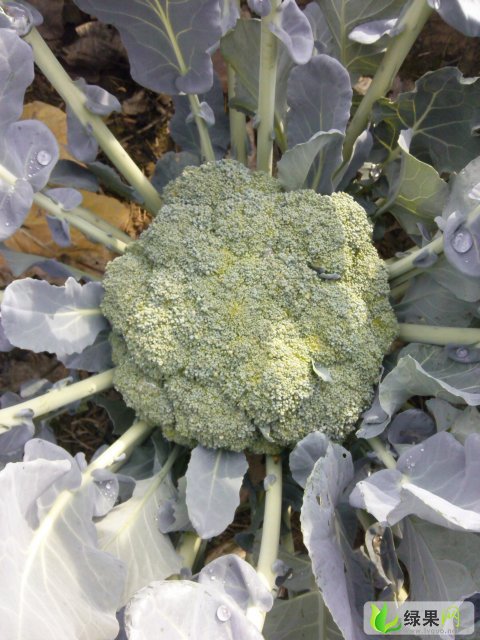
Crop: unknown
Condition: broccoli